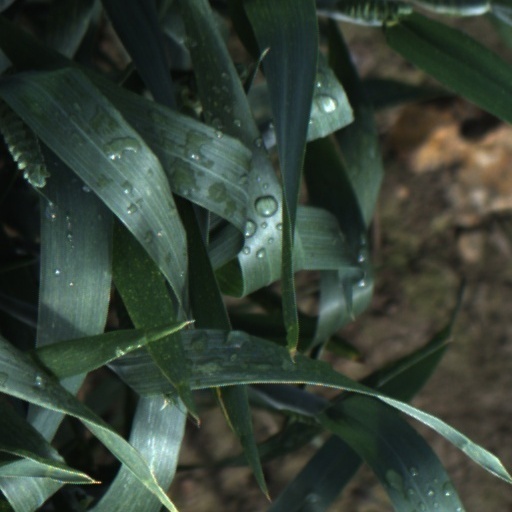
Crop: wheat